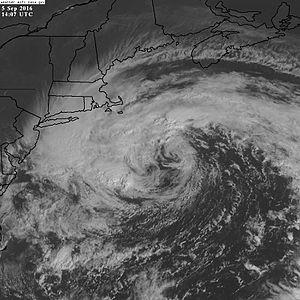
Hermine fut le neuvième système tropical à se former durant la saison 2016 dans l'Atlantique nord à partir d'une onde tropicale sortant de la côte ouest de l'Afrique le 18 août. Le 28 août, il est devenu une dépression tropical portant le nom de Neuf et le 31 août, le huitième à devenir une tempête tropicale. Finalement, il est passé au stade d'ouragan de catégorie 1 le 1ᵉʳ septembre, le quatrième de la saison.